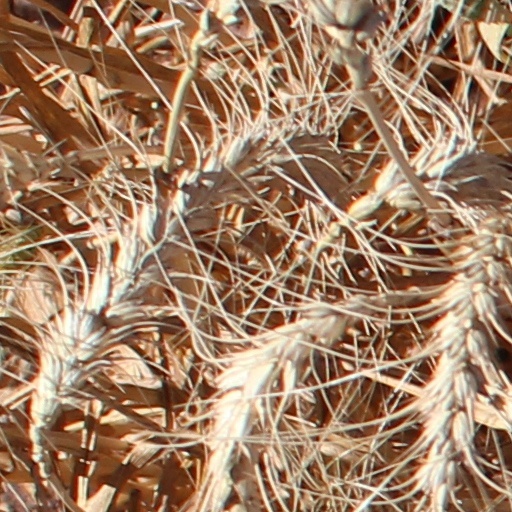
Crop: wheat